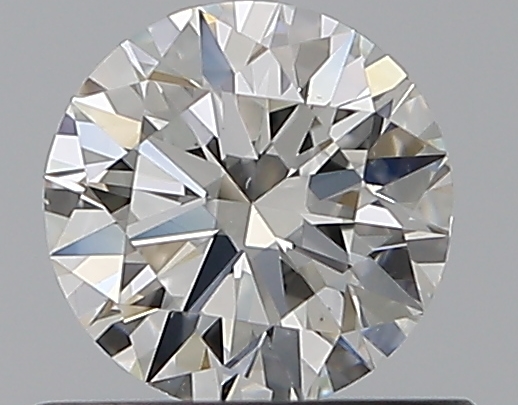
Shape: round
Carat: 0.5
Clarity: VS2
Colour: H
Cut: EX
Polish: EX
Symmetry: EX
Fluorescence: F
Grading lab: GIA
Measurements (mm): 5.1 x 5.14 x 3.12